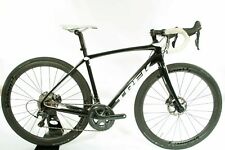
Vehicle type: Bikes